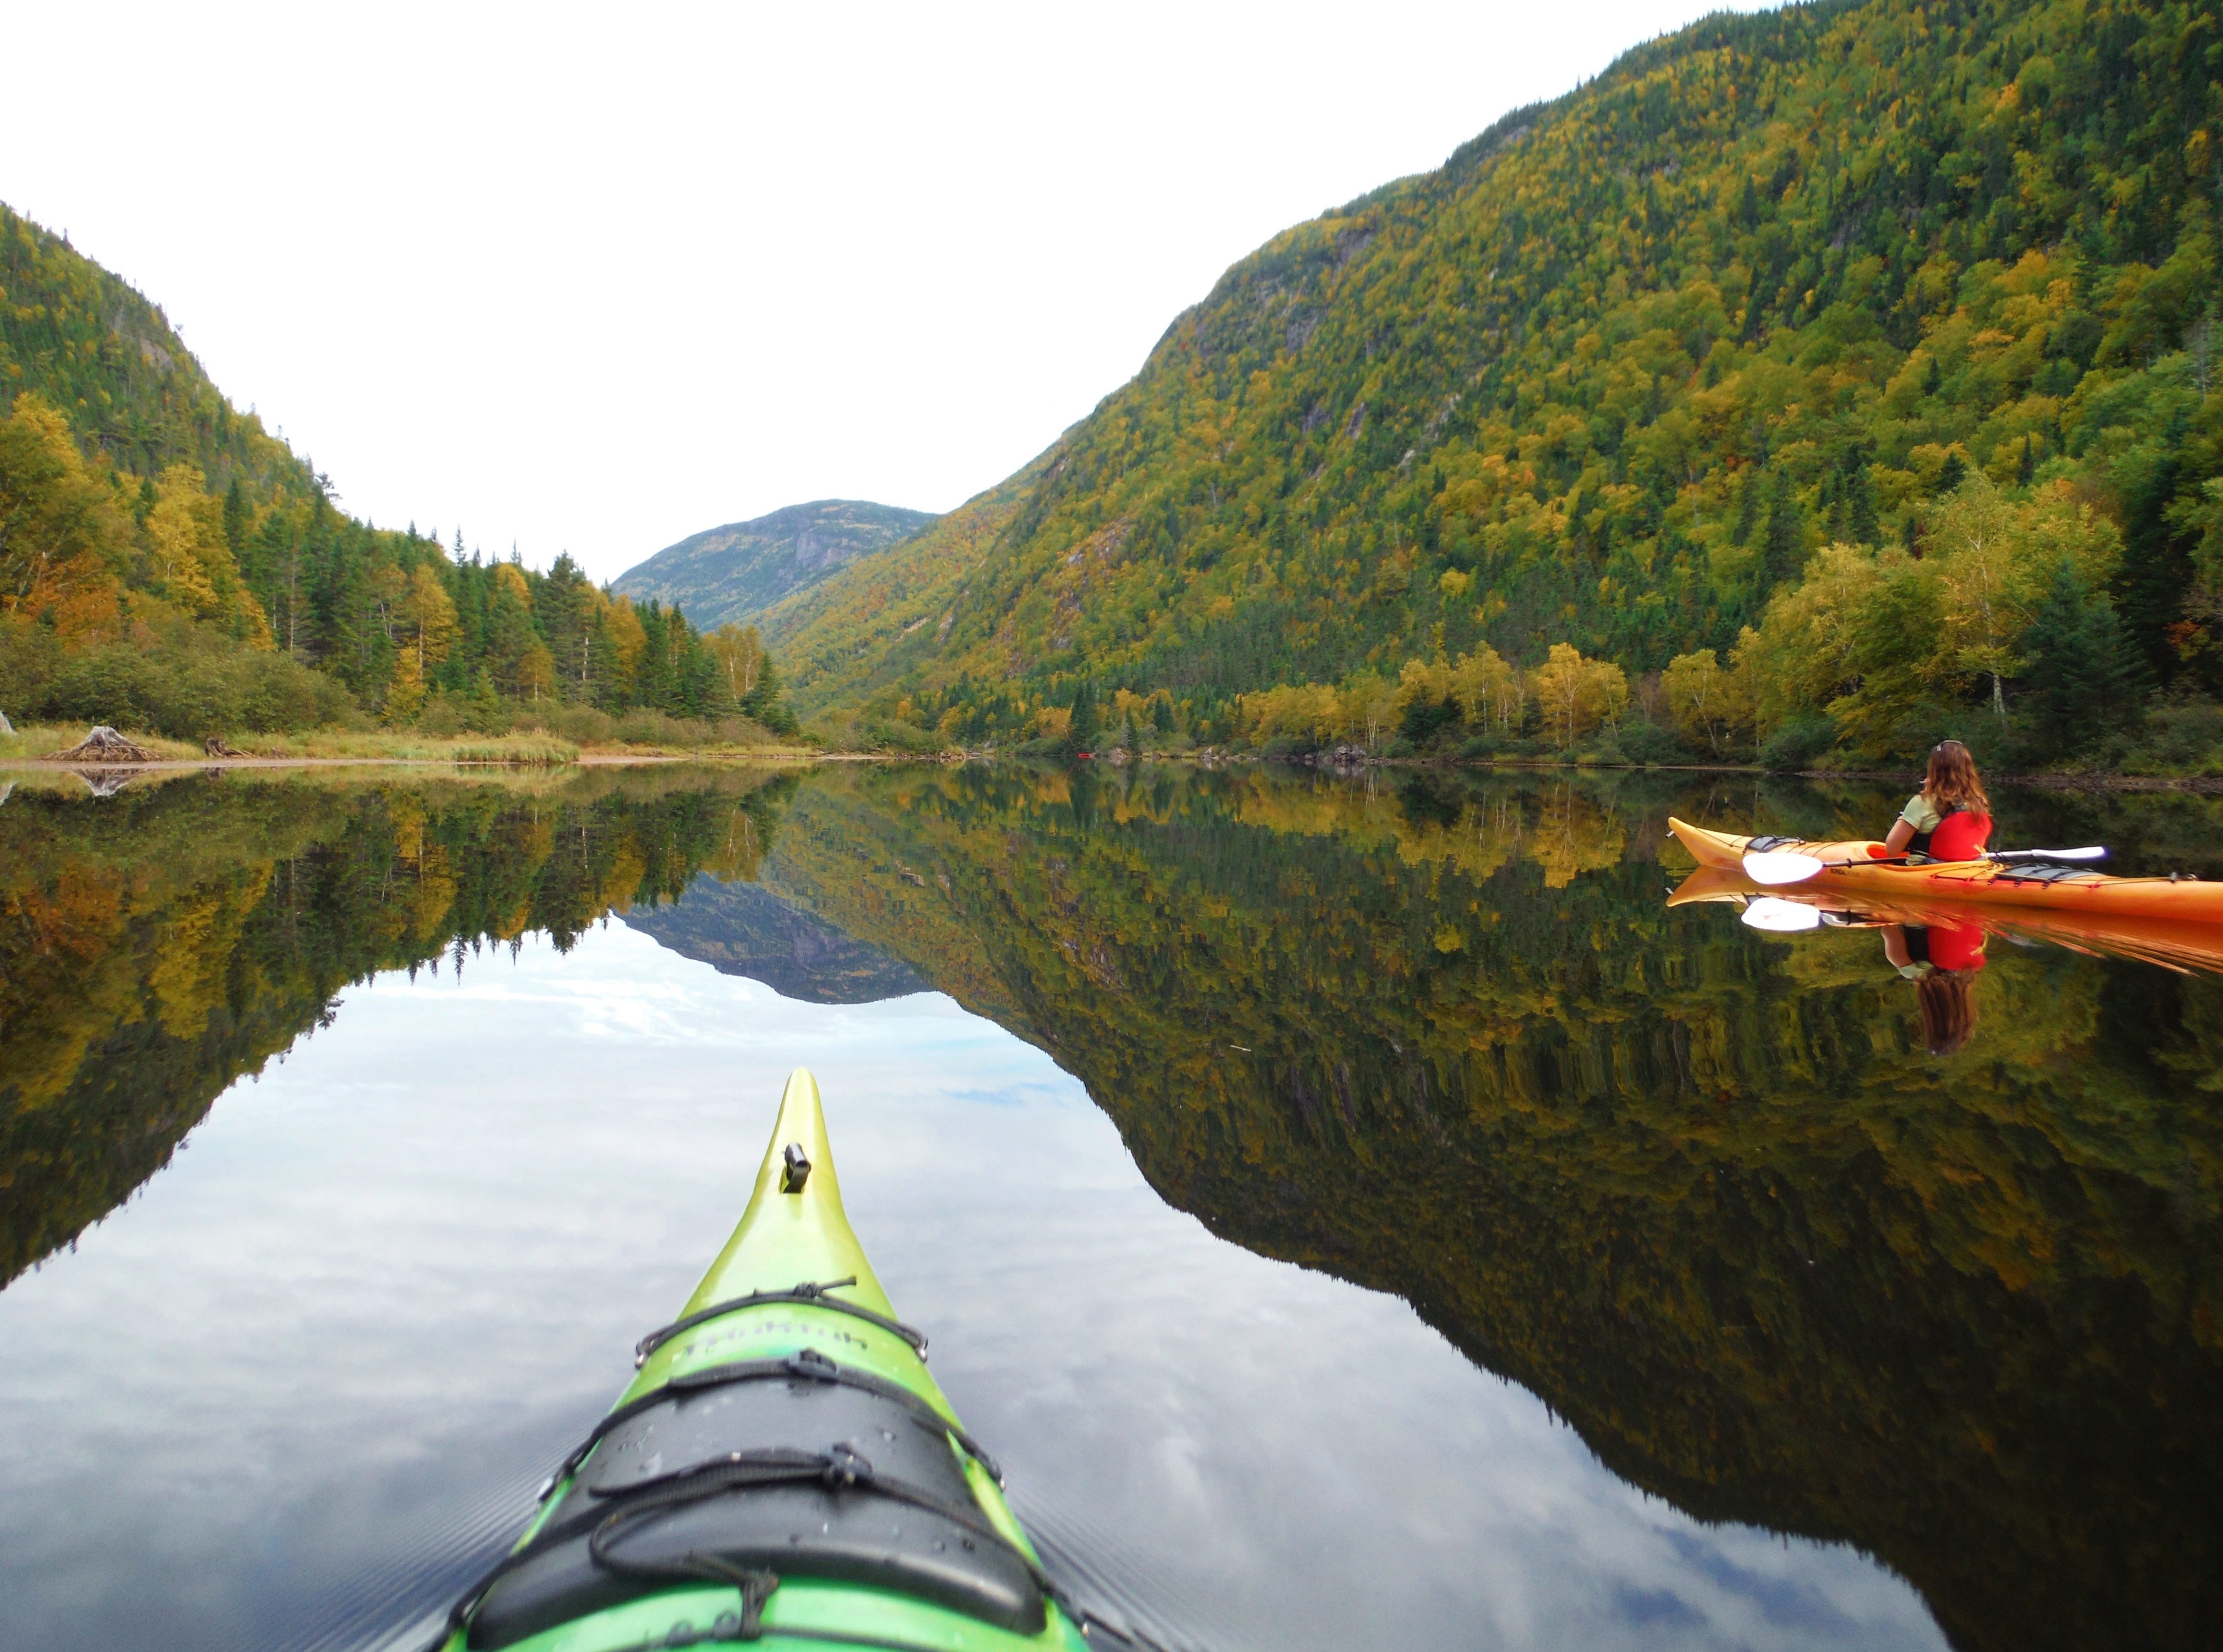
landscape, water, nature, mountain, boat, lake, river, canoe, paddle, vehicle, fjord, kayak, sports equipment, boating, mirror, serenity, kayaking, watercraft, loch, water courses